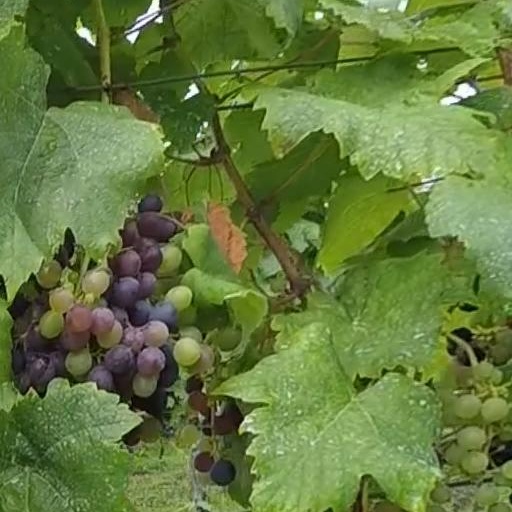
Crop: grape